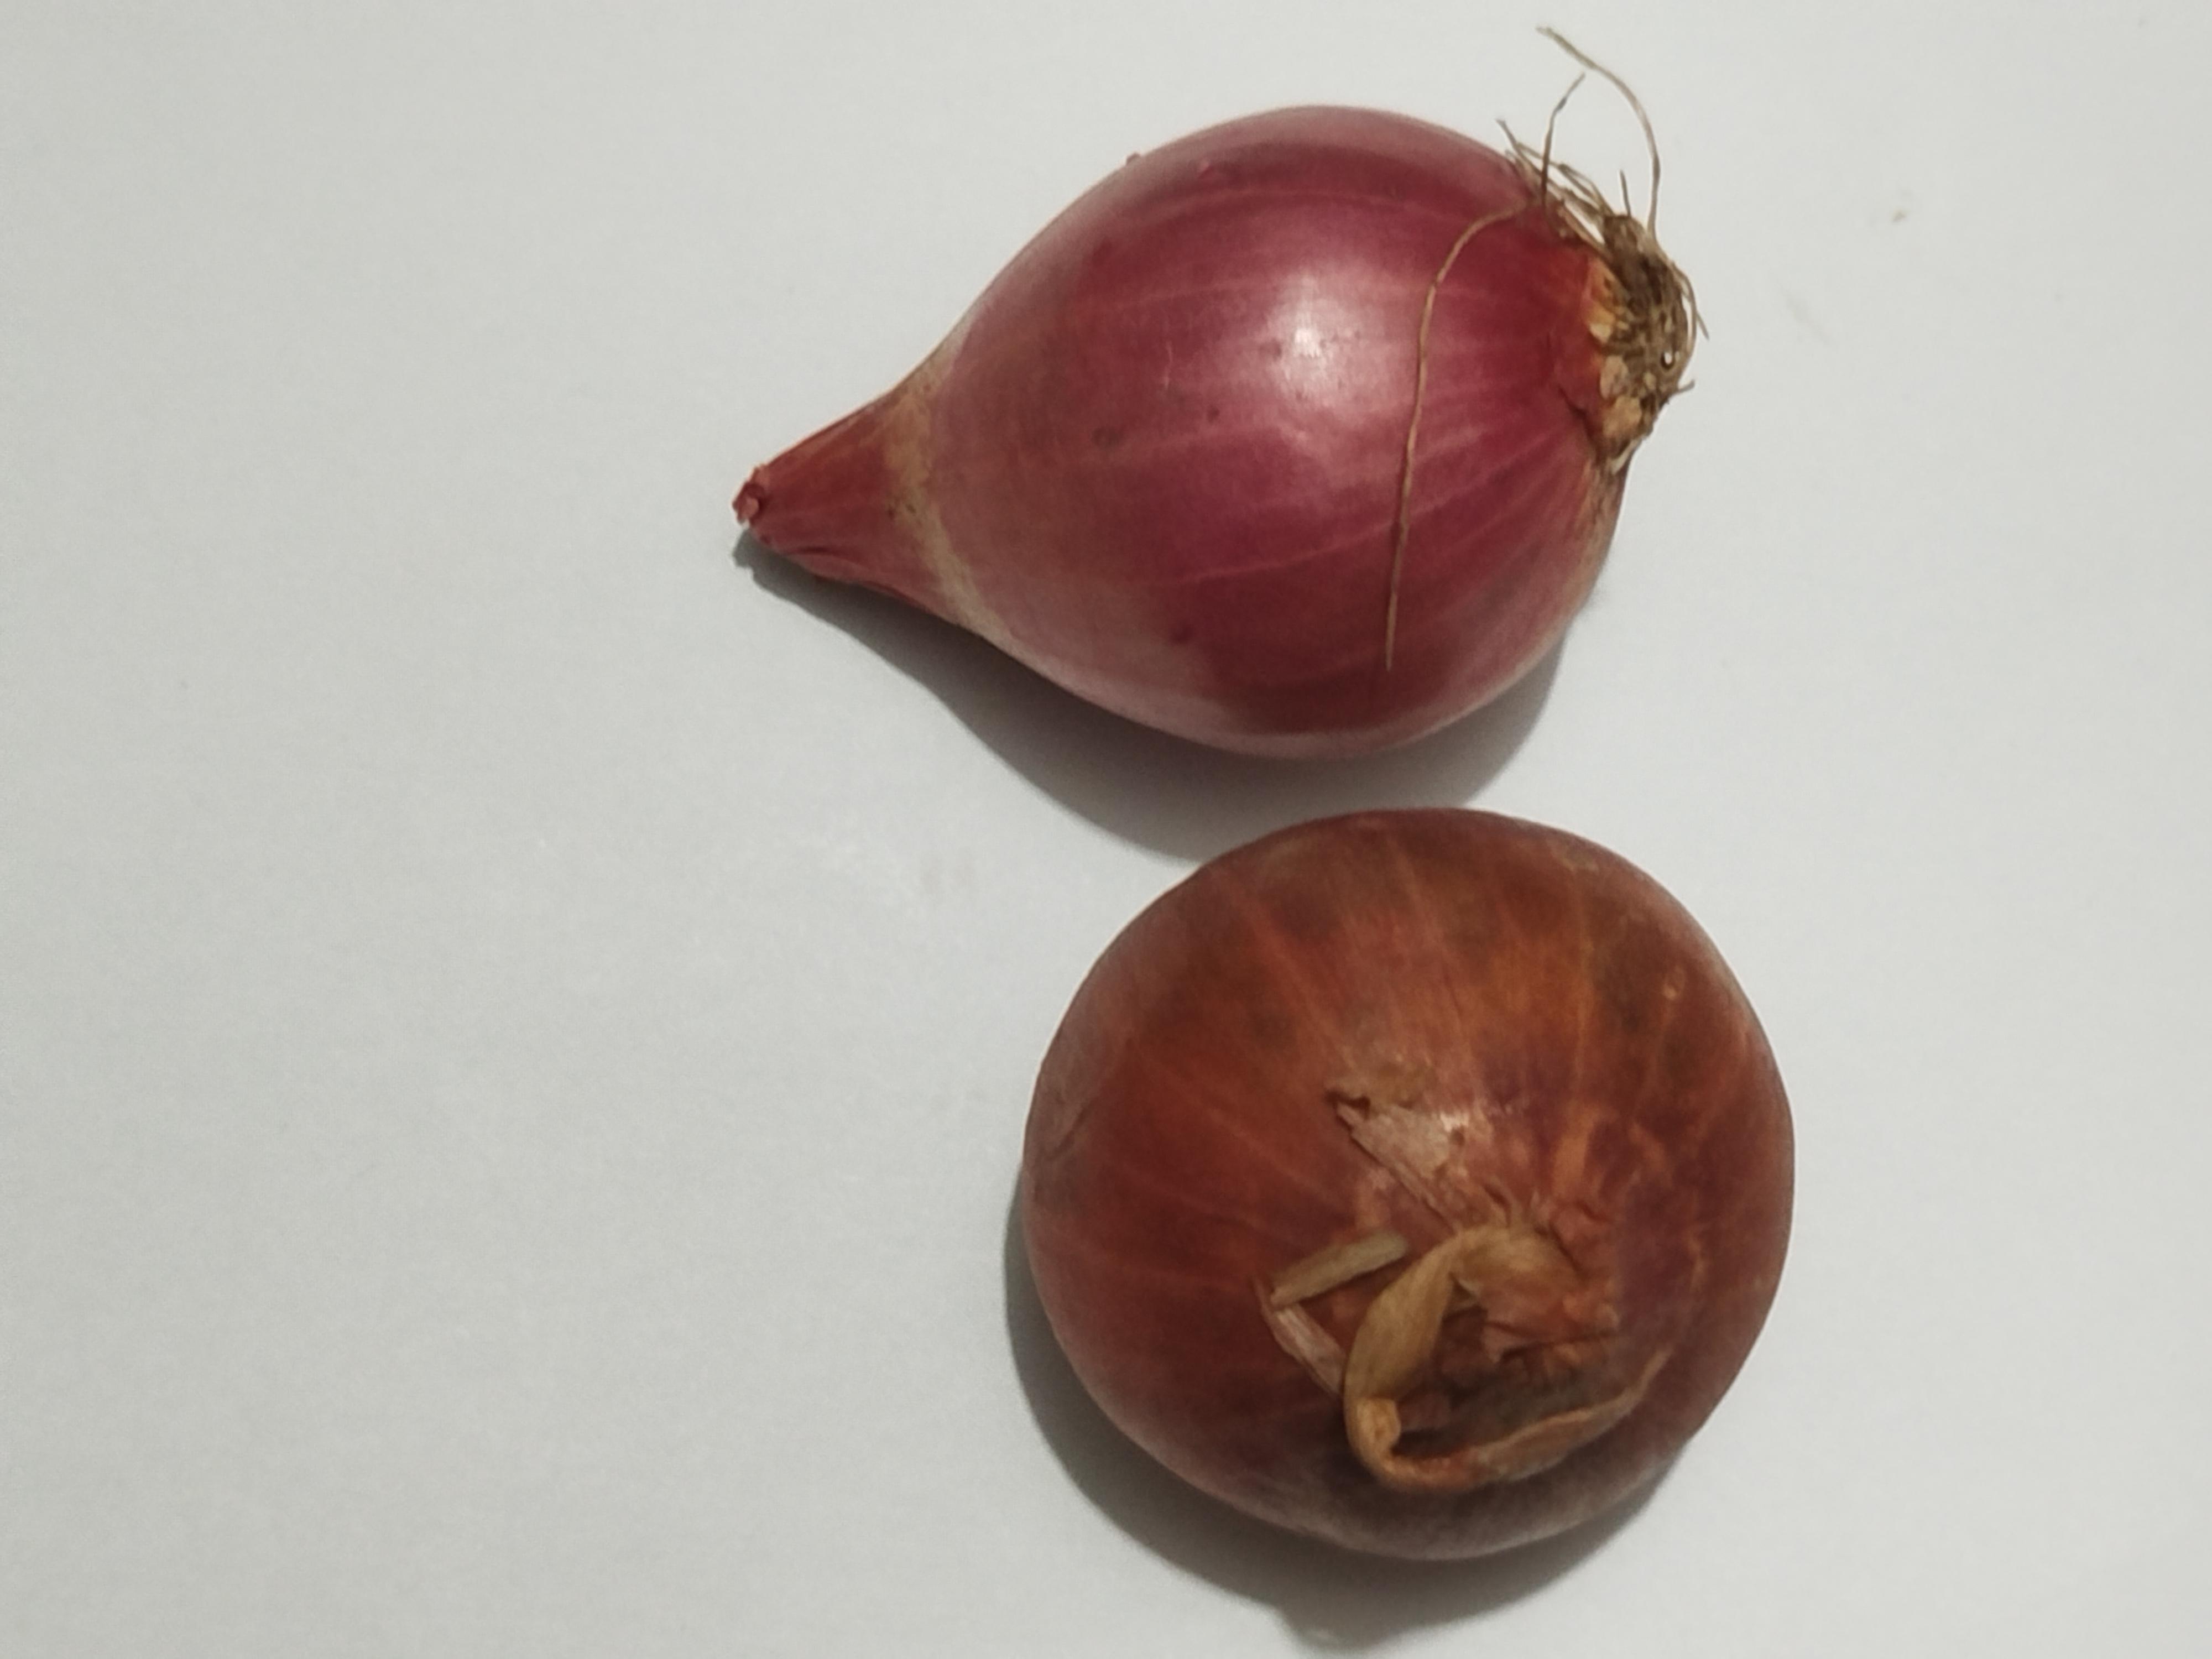
Label: Onion